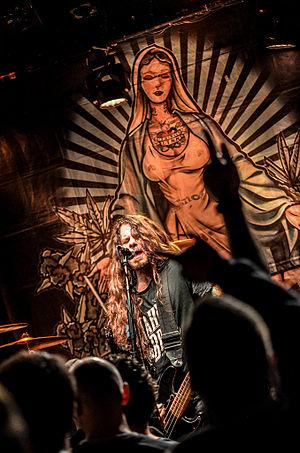
Snot en concert au Grillen de Colmar le 2 mars 2015.
Snot est un groupe apparenté au nu metal, originaire de Santa Barbara en Californie.